Dmitry Khvostov

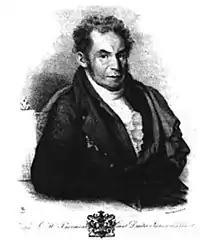
Engraving, from a drawing by Orest Kiprensky (1812)

Since publishers avoided Khvostov with his ever-growing bulk of produce, he invested money in the business of self-publishing. The "Complete Khvostov" went through three editions. Before publishing the next edition, the author bought all the unsold copies of the previous one and spread them to all quarters. He sent thousands of books (along with statues and busts of his own) to Russian and European universities, academies, schools, cadet headquarters, scientists and statesmen. Each time, starting out in a coach from Saint Petersburg to his Novgorodskaya gubernia estate, he took bunches of his own books along with him, leaving copies at every postal station for anyone who'd care to read them.